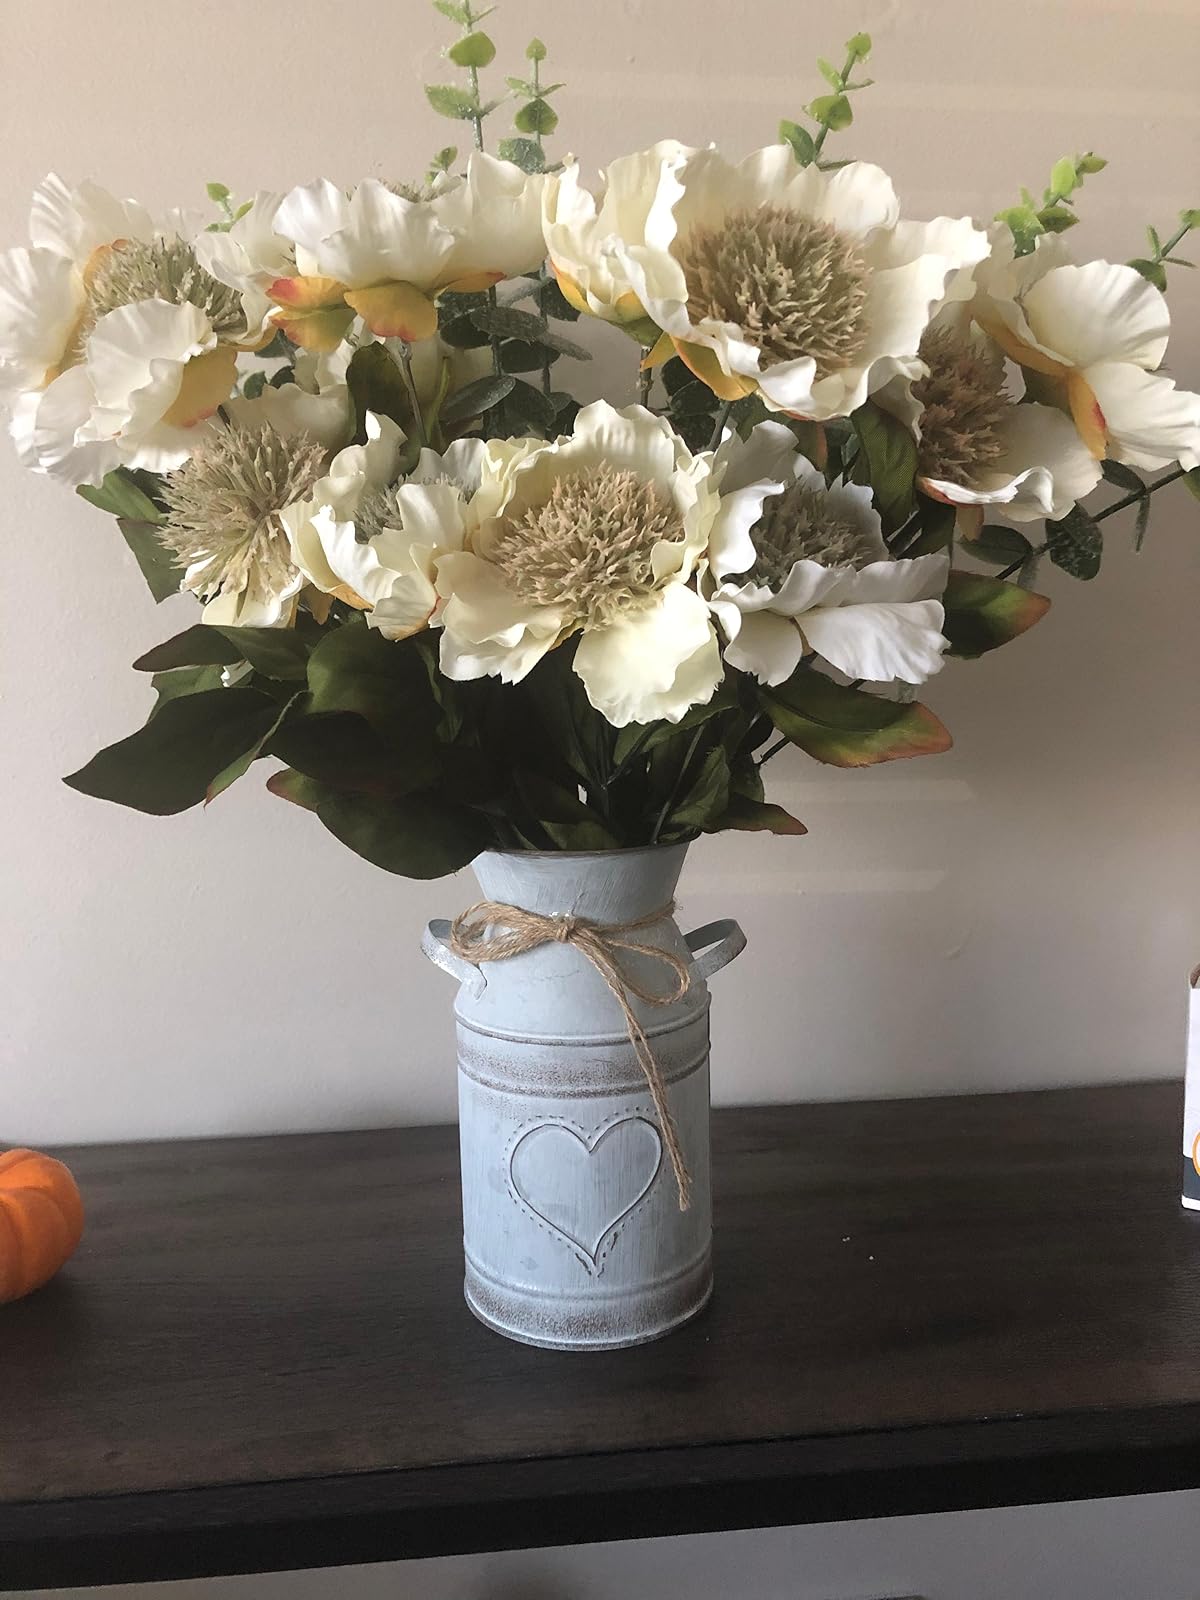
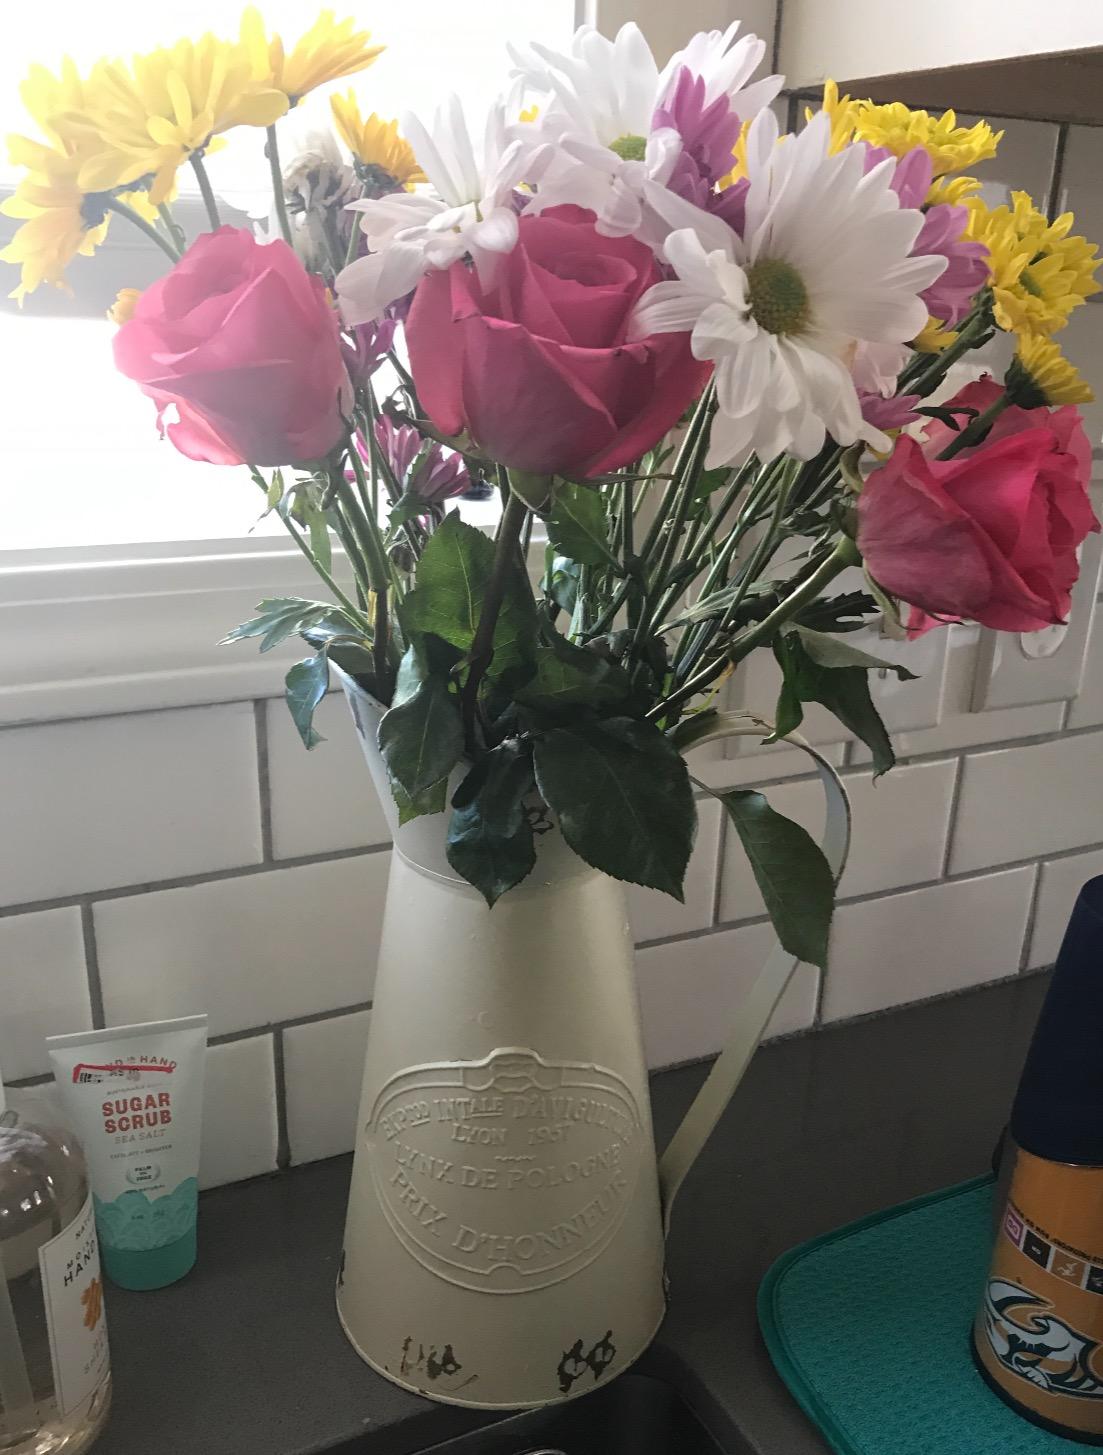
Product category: vase
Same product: no